Kyung-hwa Choi-ahoi

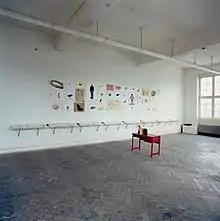
Diploma Exhibition (2001)

Choi-ahoi went to Germany in 1991 to attend university, first in Trier and Mainz, where she started with studies in art history, philosophy and Latin. In 1994 she changed universities and her major: she enrolled in art classes at the University of Fine Arts of Hamburg with KP Brehmer, Werner Büttner and Fritz W. Kramer. Her last name is a pseudonym, a pun that plays with Hamburg’s status as an important harbor city, because Hamburg was her first home in Germany. In 1998 she completed a stage design internship at the Thalia Theater in Hamburg in the production "Blau in Blau" (Blue in Blue), directed by Stefan Moskov. From 1999 to 2000, she spent a semester abroad on an Erasmus scholarship at the Academy of Fine Arts Vienna with Franz Graf.